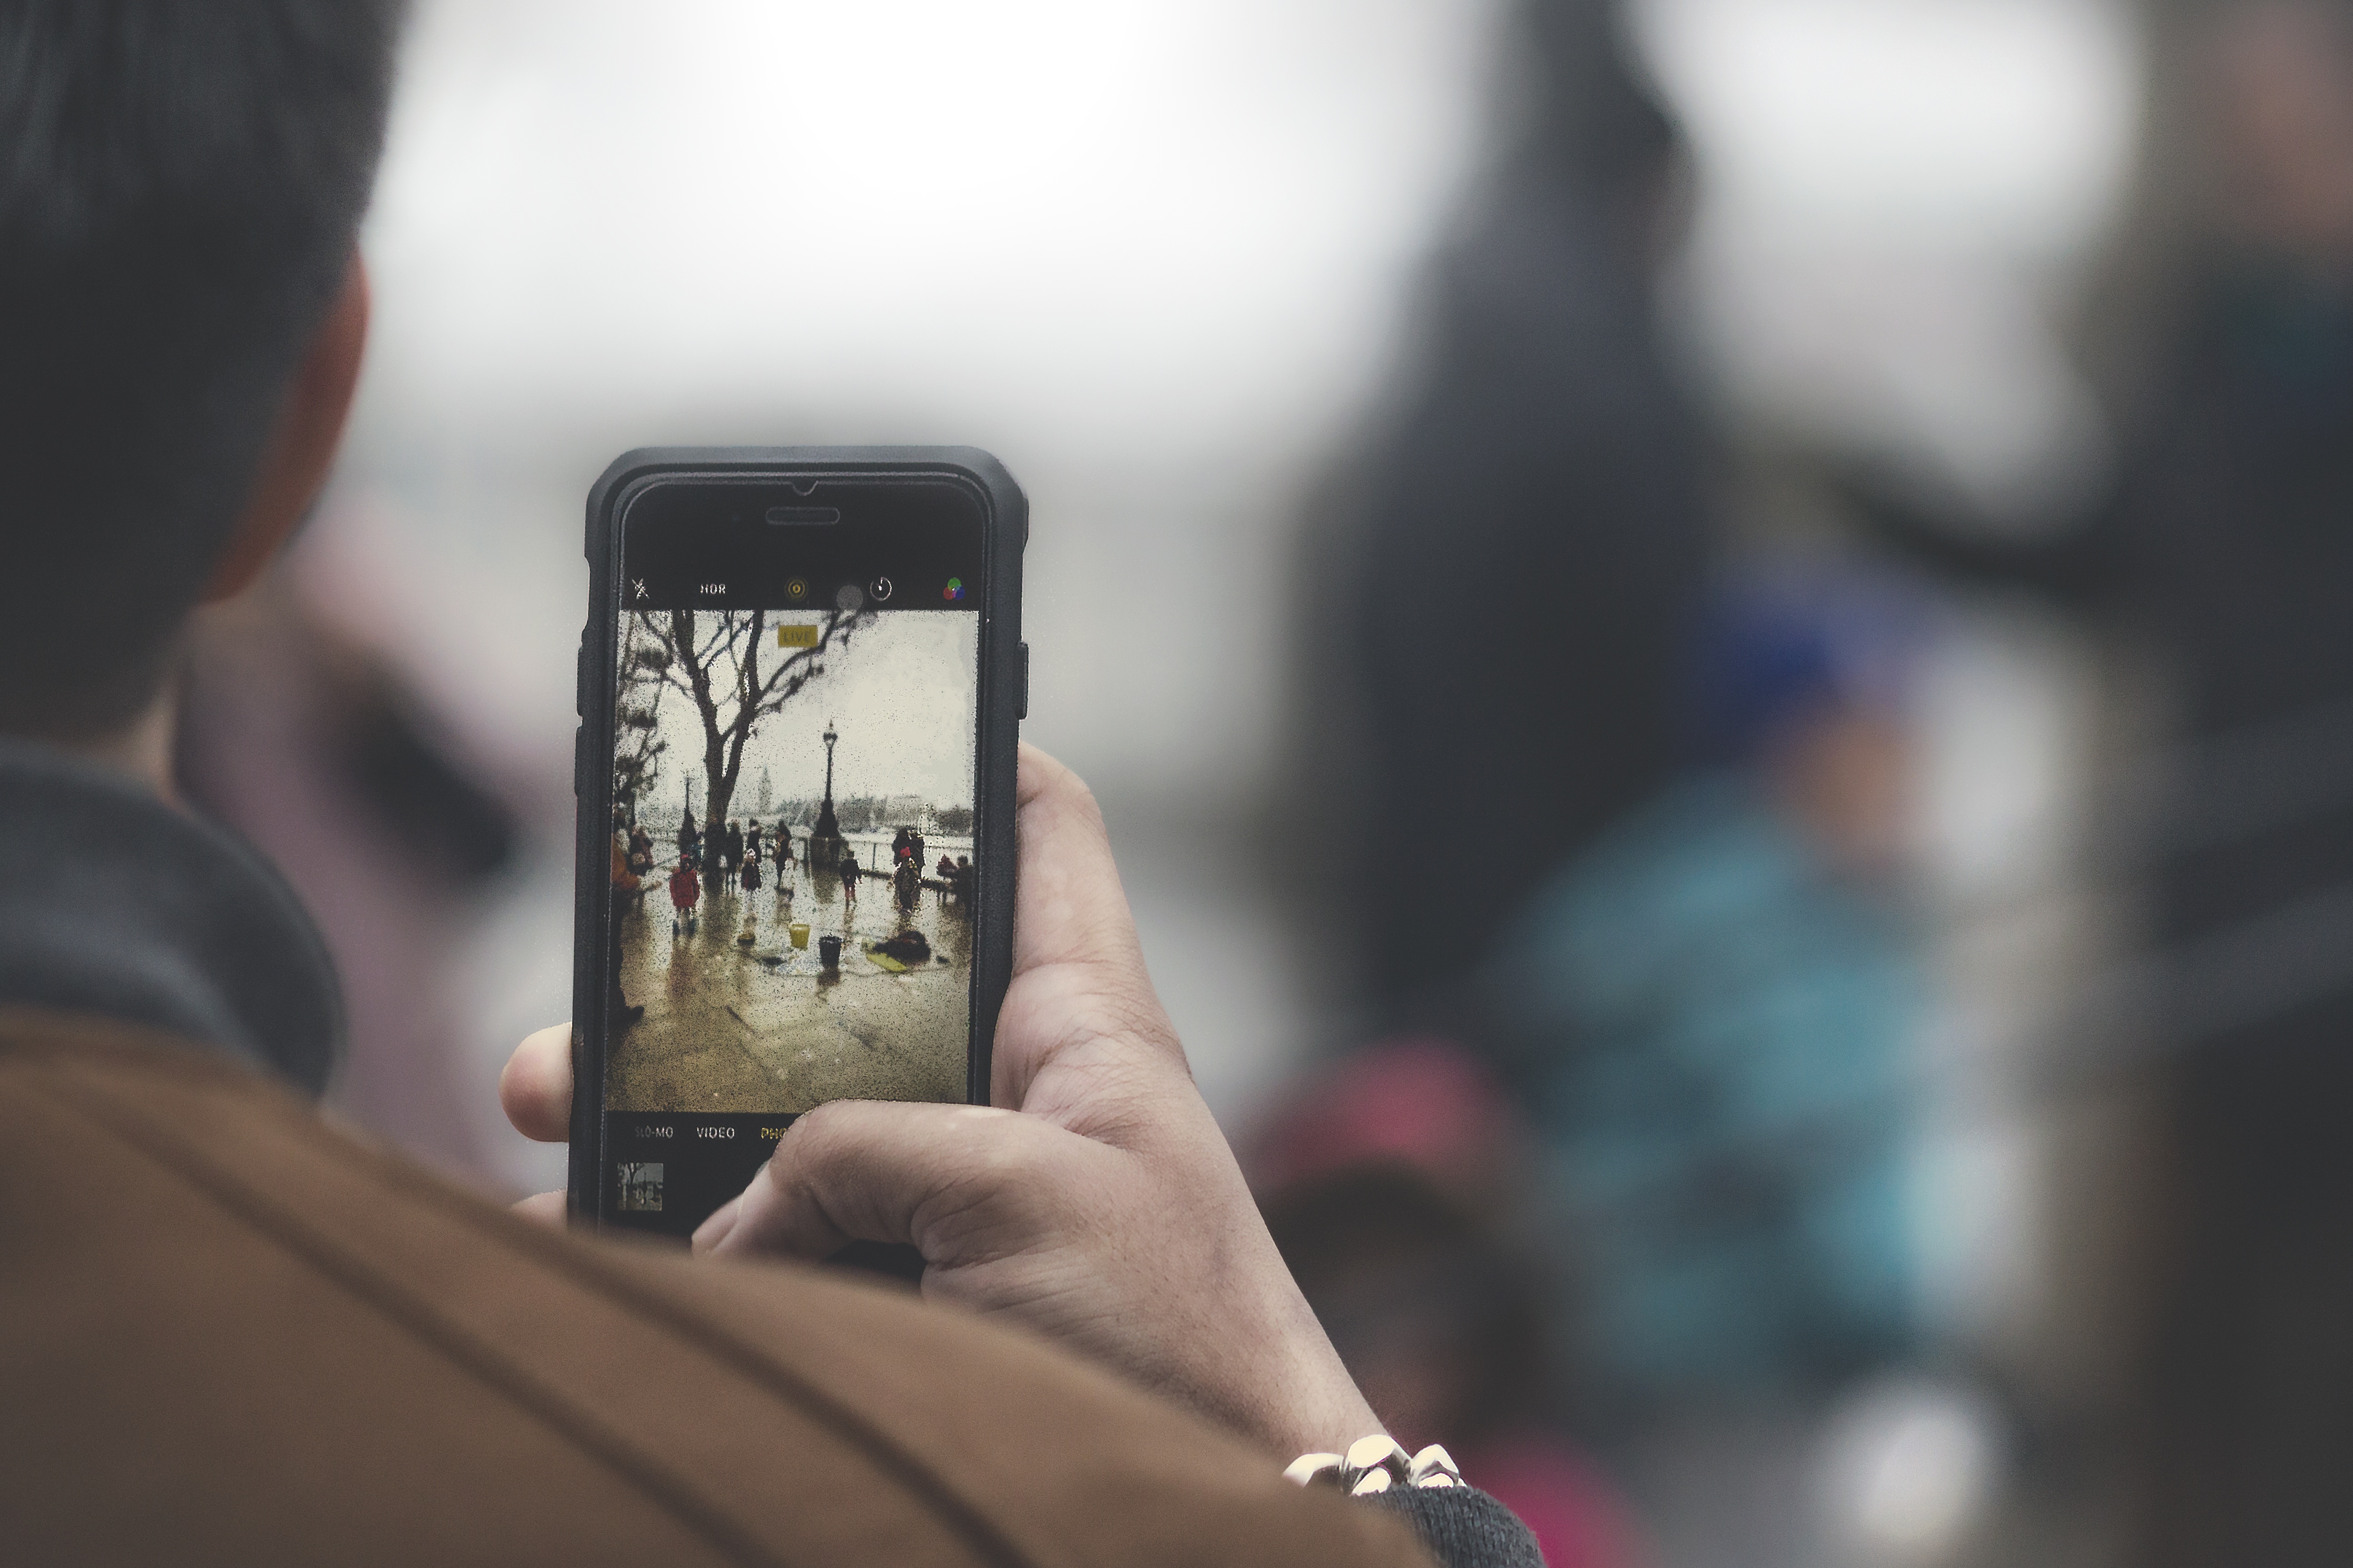
iphone, smartphone, mobile, hand, phone, color, gadget, black, mobile phone, photograph, image